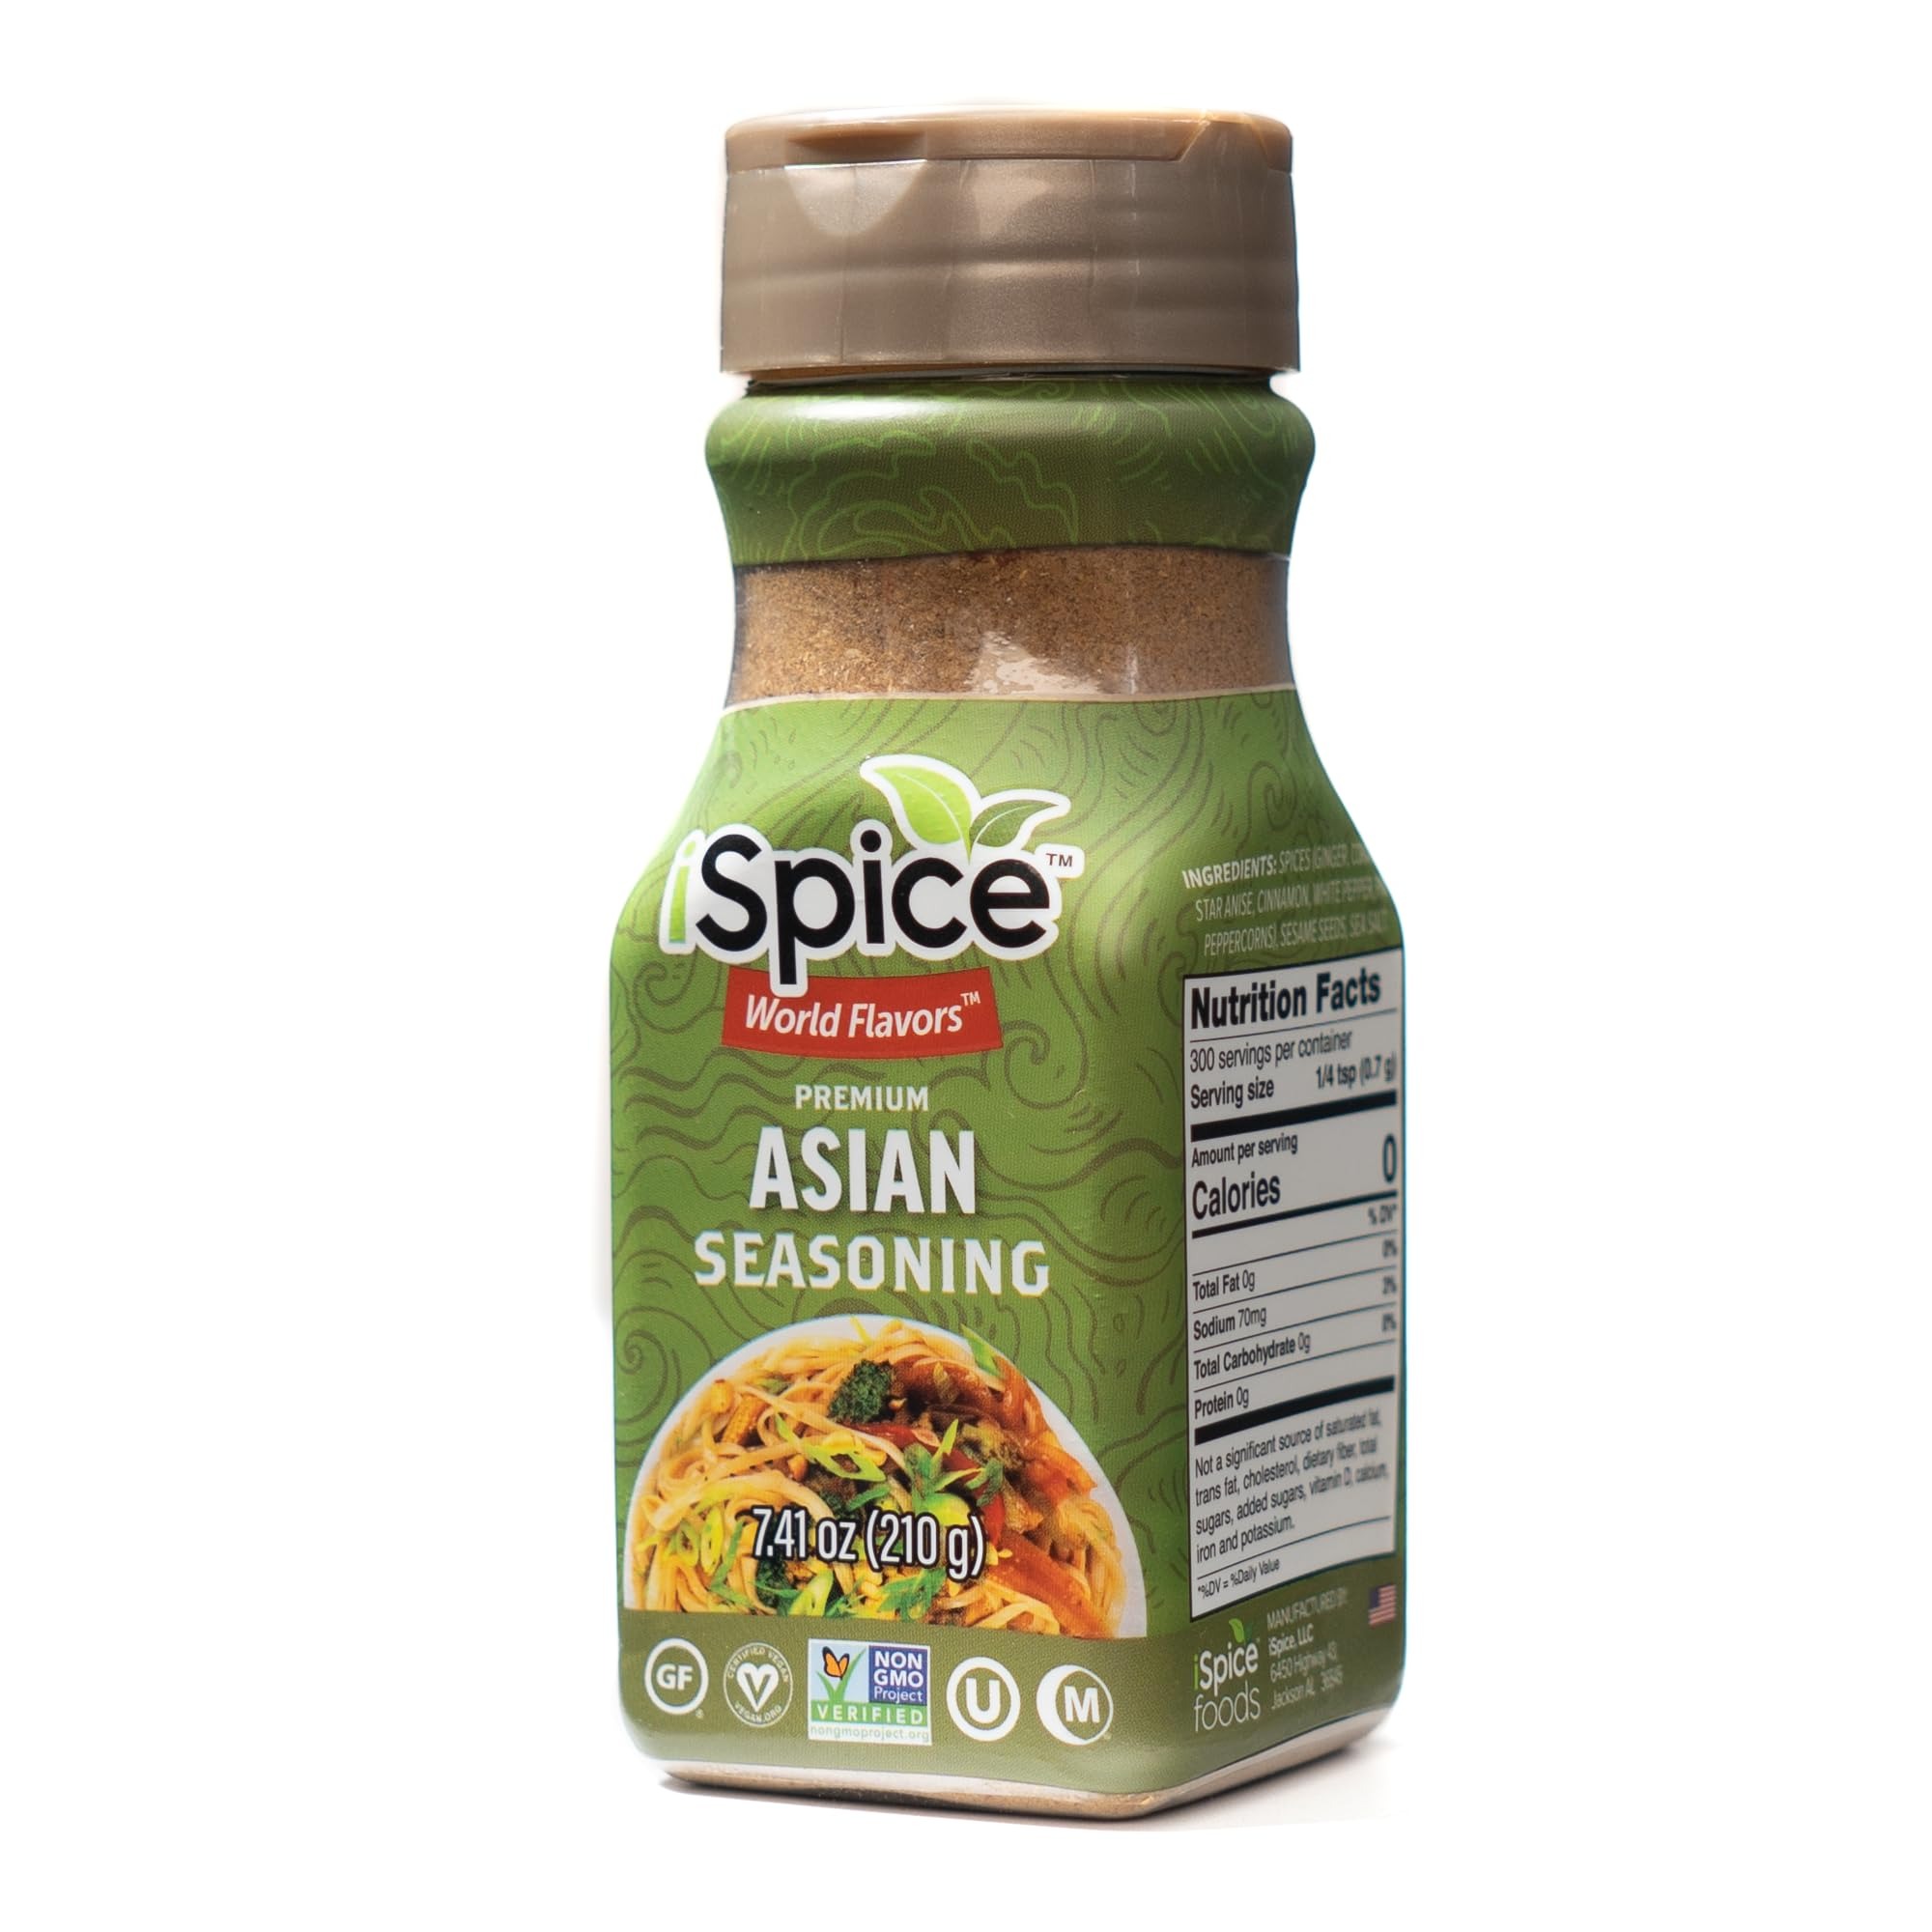
Item Name: iSpice - ASIAN SEASONING World Flavor Super Spice Blend | All Natural | Ready to use as is | No preparation is necessary 7.41 oz (210g)
Bullet Point 1: Diverse Flavors: Asian seasoning offers a diverse range of flavors, from sweet to spicy, making it a versatile option in your kitchen.
Bullet Point 2: Inspired by Asian Cuisine: This seasoning is inspired by the flavors of Asian cuisine, and is a staple in many dishes from the region.
Bullet Point 3: Versatile Use: Asian seasoning can be used as a rub, marinade, or seasoning for meats, seafood, vegetables, and more, making it a versatile ingredient in your kitchen.
Bullet Point 4: Adds Depth: This seasoning adds depth and complexity to your dishes, elevating their flavors and making them more interesting.
Bullet Point 5: Easy to Use: Simply sprinkle or rub the seasoning onto your food and grill, bake, or sauté for a delicious and flavorful dish.
Bullet Point 6: Balances Flavors: Asian seasoning is known for its ability to balance sweet, salty, sour, and spicy flavors, creating a harmonious taste experience
Bullet Point 7: Fusion Cuisine: Asian seasoning is a popular ingredient in fusion cuisine, adding a unique and flavorful twist to traditional dishes.
Product Description: Asian seasoning is used in many different types of dishes, such as stir-fries, noodle dishes, soups, and marinades for meats and seafood. It can add depth and complexity of flavor to the dish, as well as a savory and umami taste.
Value: 7.41
Unit: Ounce

Price: 9.99